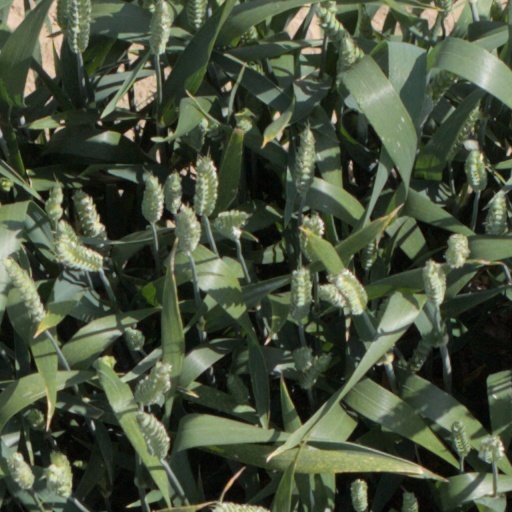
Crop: wheat